Little Rock to Cantonment Gibson Rd-Fourth Street Segment

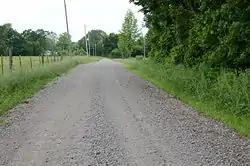

The Little Rock to Cantonment Gibson Rd-Fourth Street Segment is a history stretch of 19th-century roadbed in rural Pope County, Arkansas. It consists of about one mile of gravel roadway, now designated Fourth Street, east of Atkins, extending from Union Grove Loop in the west to Oakland Drive in the east. It is about wide, and is built on an embankment for much of its length. Completed by early 1828 as a military road connecting Little Rock to what is now Fort Gibson in Oklahoma, the road is historically significant for its use as part of the Trail of Tears removal of eastern Native Americans to the Indian Territory that is now Oklahoma.